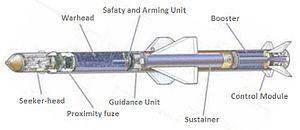
Le MAR-1 est un missile air-sol anti-radar en cours de développement au Brésil.